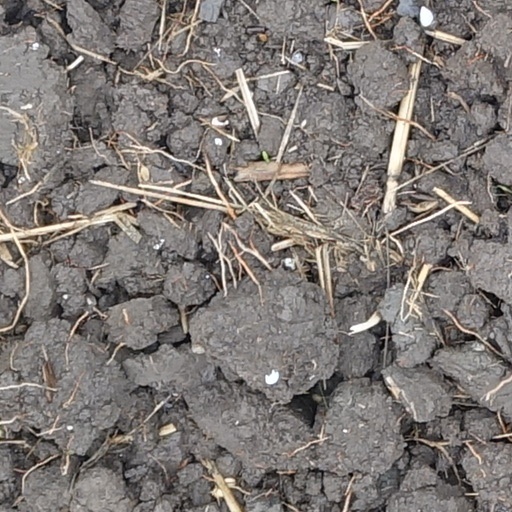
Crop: wheat